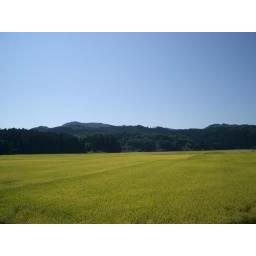
Blue sky and rice field of fine weather. The rice field is dyed to yellow in autumn.